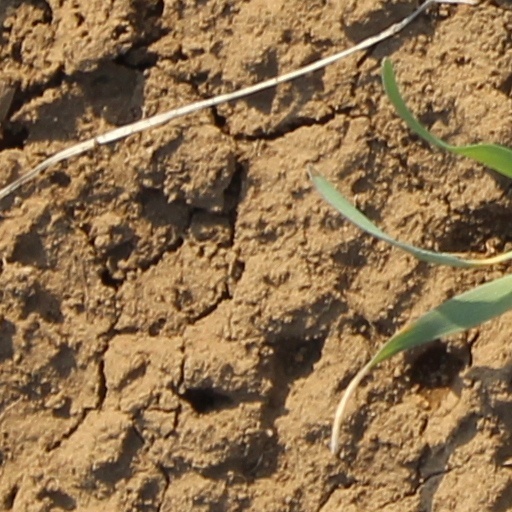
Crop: wheat